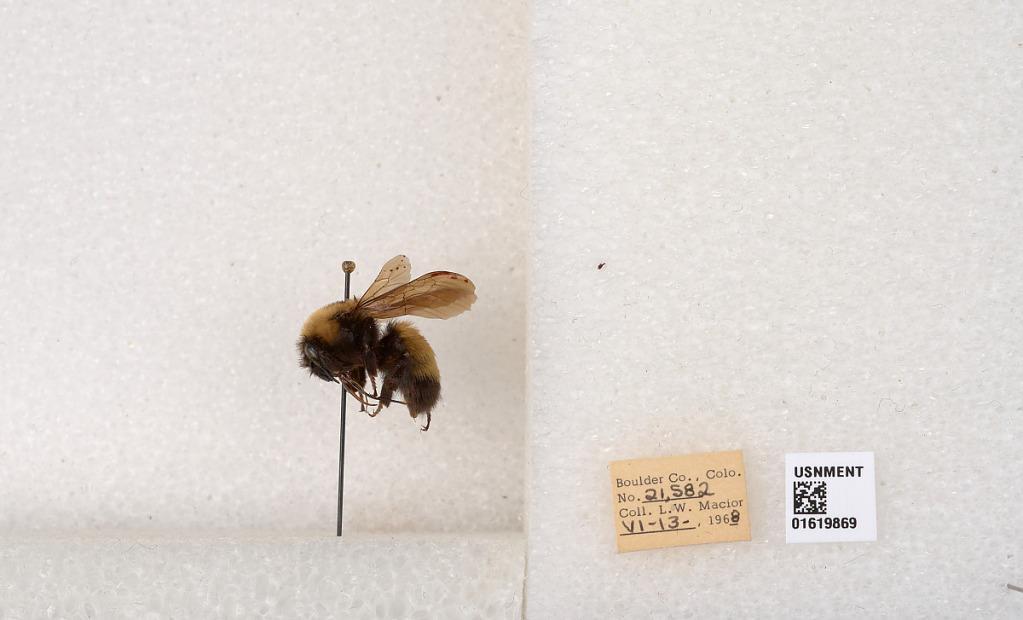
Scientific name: Bombus (Bombus) nevadensis Cresson